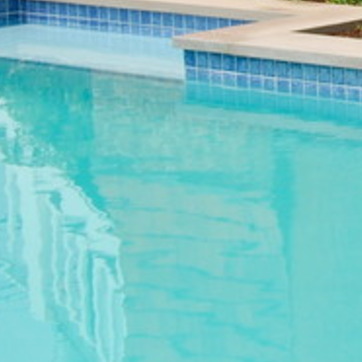
Material: water